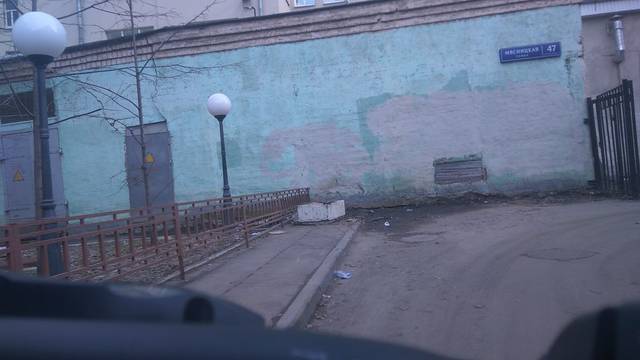
Region: Russia
Coordinates: 55.77, 37.644